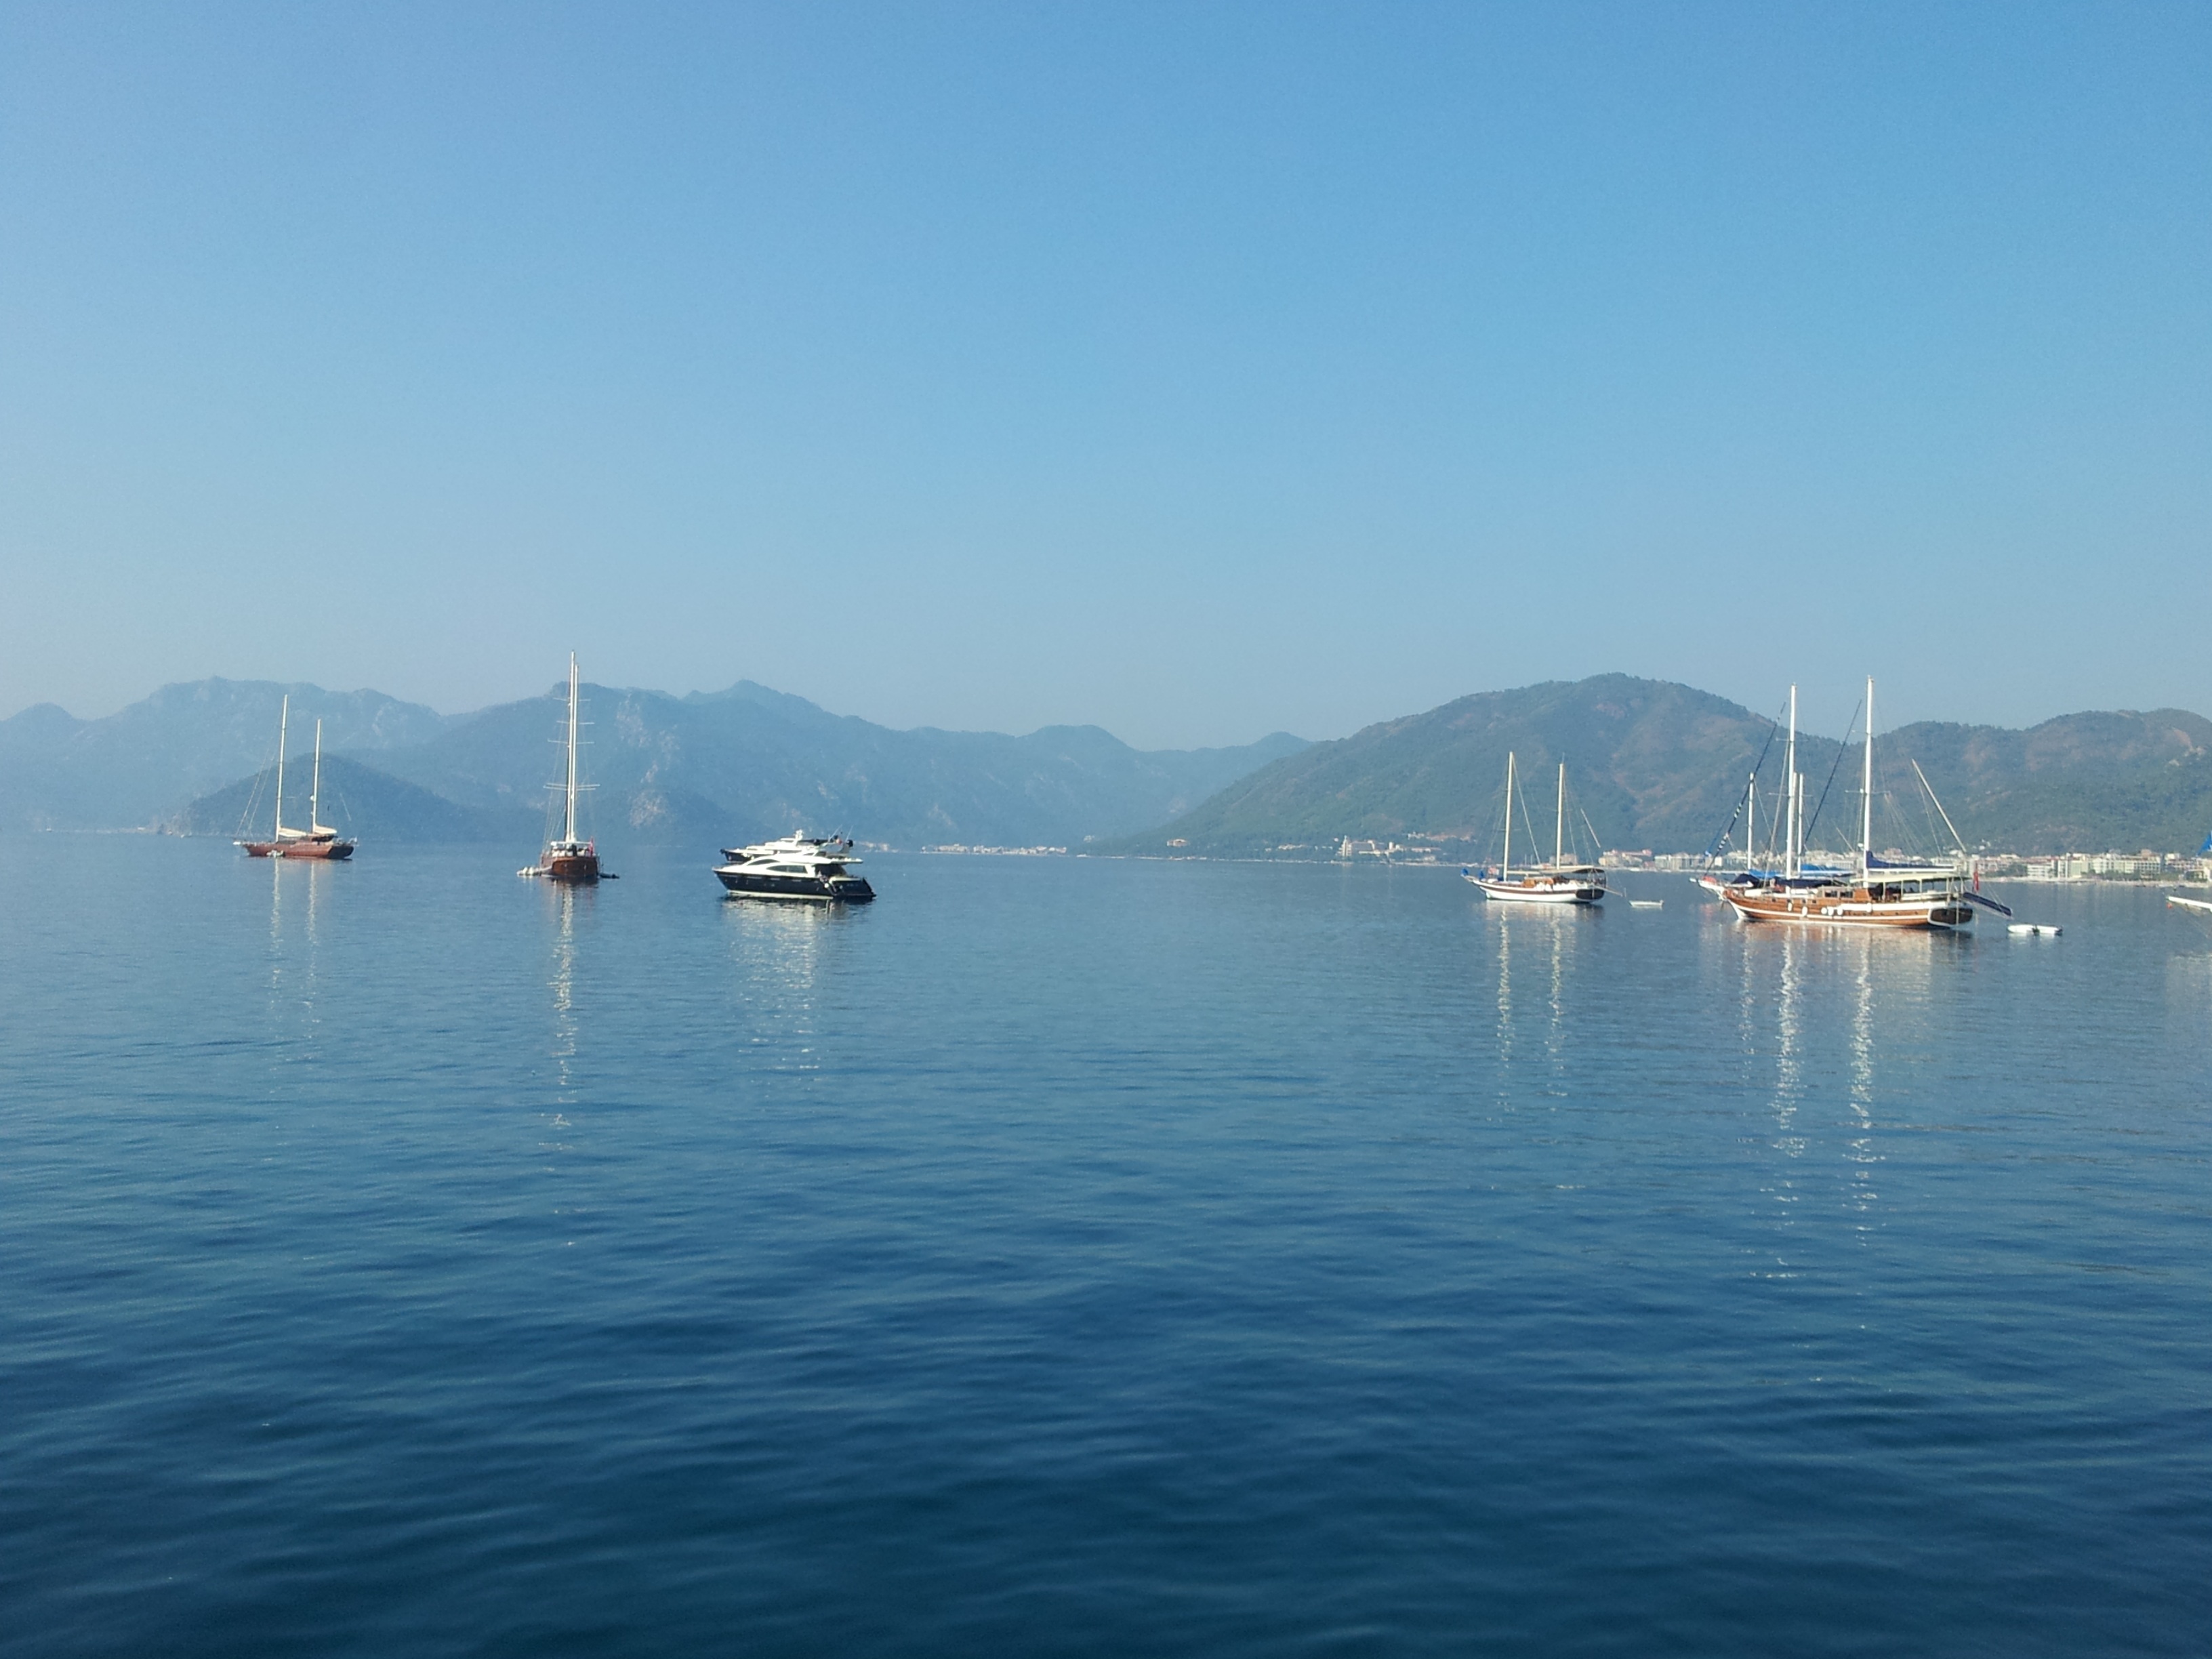
sea, water, boat, lake, summer, boot, vehicle, sailing, holiday, bay, marina, boating, sail, turkey, channel, watercraft